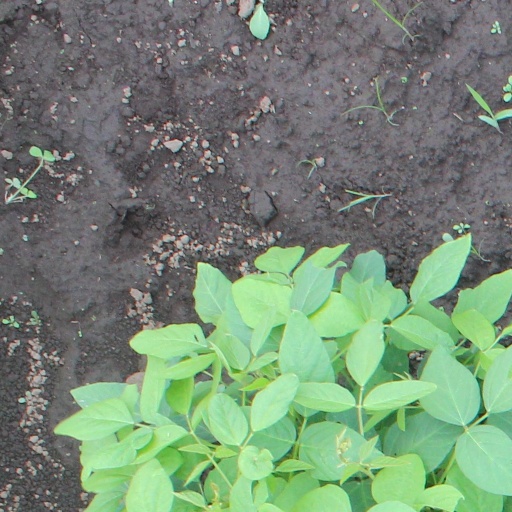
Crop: soybean